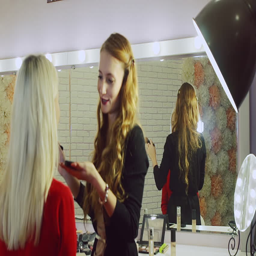
stylist applying powder with make up brush to blonde young woman with long hair in beauty salon sitting on a chair next to the mirror